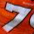
Number: 7